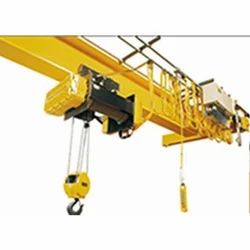
Label: EOT_Crane